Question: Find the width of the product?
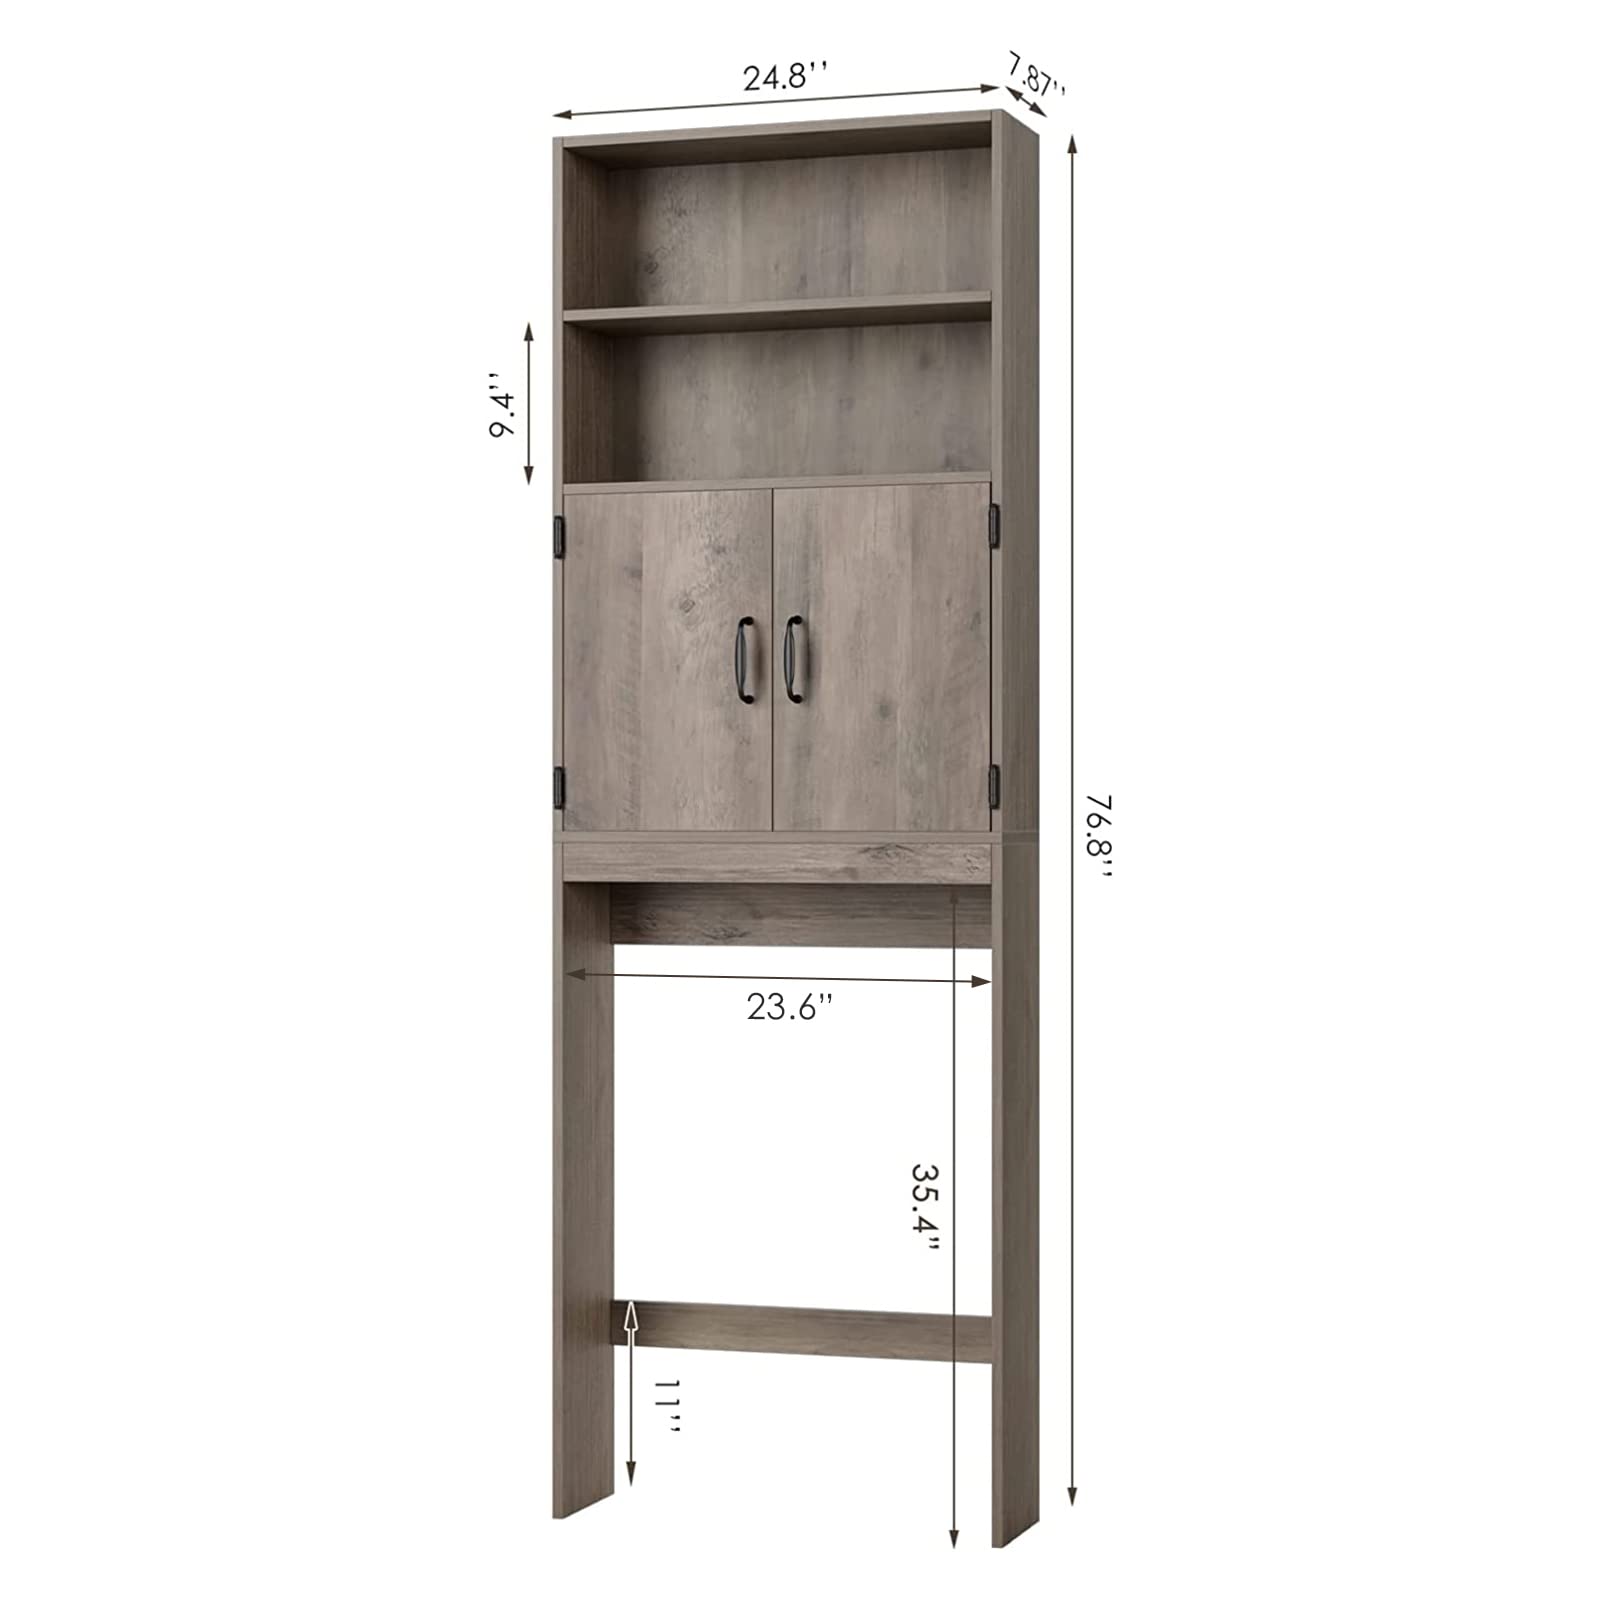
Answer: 24.8 inch